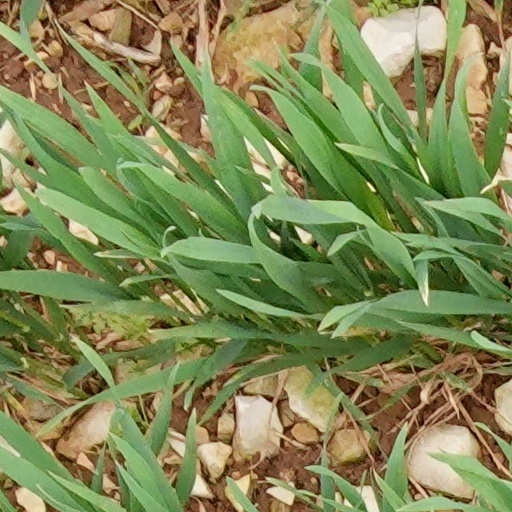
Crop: wheat